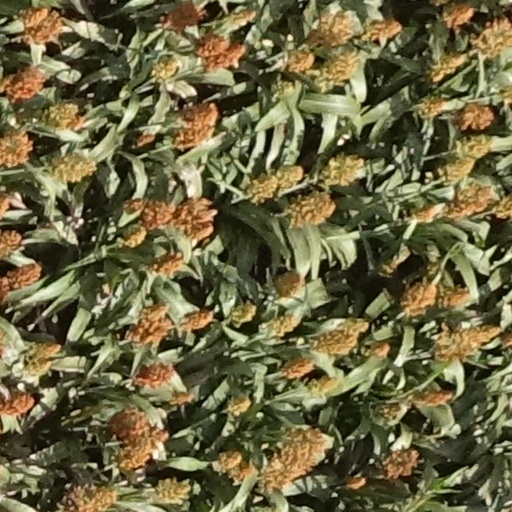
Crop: sorghum